Mid-luxury

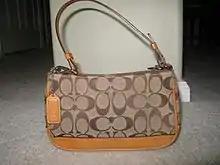
Coach handbag; Coach is often cited as a mid-luxury fashion brand.

Mid-luxury is a term applied in the U.S. market to fashion, vehicles, hotels, apartments, and other consumer goods and services, for brands that are not as expensive as luxury goods, but more expensive than mass market brands.